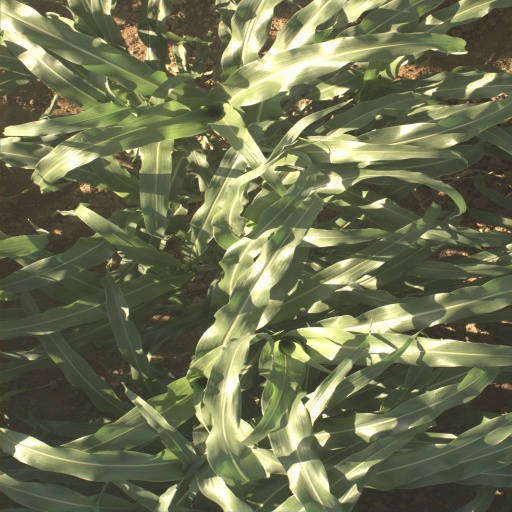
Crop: sorghum